Donnacona

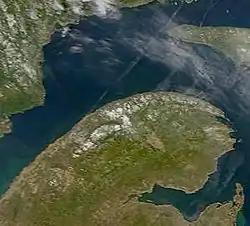
NASA satellite image of the Gaspé Peninsula. Part of Anticosti Island (Cartier's Island of the Assumption) appears to the northeast.

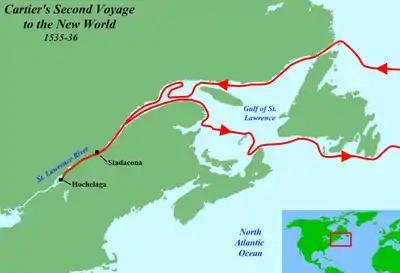
Route of Cartier's second voyage.

As recorded in Cartier's journal, the French wintered in Canada. Relations between the St. Lawrence Iroquoian and French deteriorated over the winter. During the winter, twenty-five French sailors died of scurvy. In spring, Cartier intended to take the chief to France, so that he might personally tell the tale of a country further north, called the "Kingdom of Saguenay", said to be full of gold, rubies and other treasures. In May 1536, he kidnapped Chief Donnacona. It was an arduous trip down the St. Lawrence and a three-week Atlantic crossing. Donnacona and nine others from the tribe, including Domagaya and Taignoagny, arrived in Saint-Malo, France on 15 July 1536, concluding Cartier's second voyage.